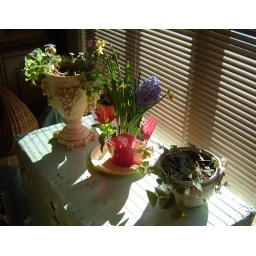
3 plants in the window